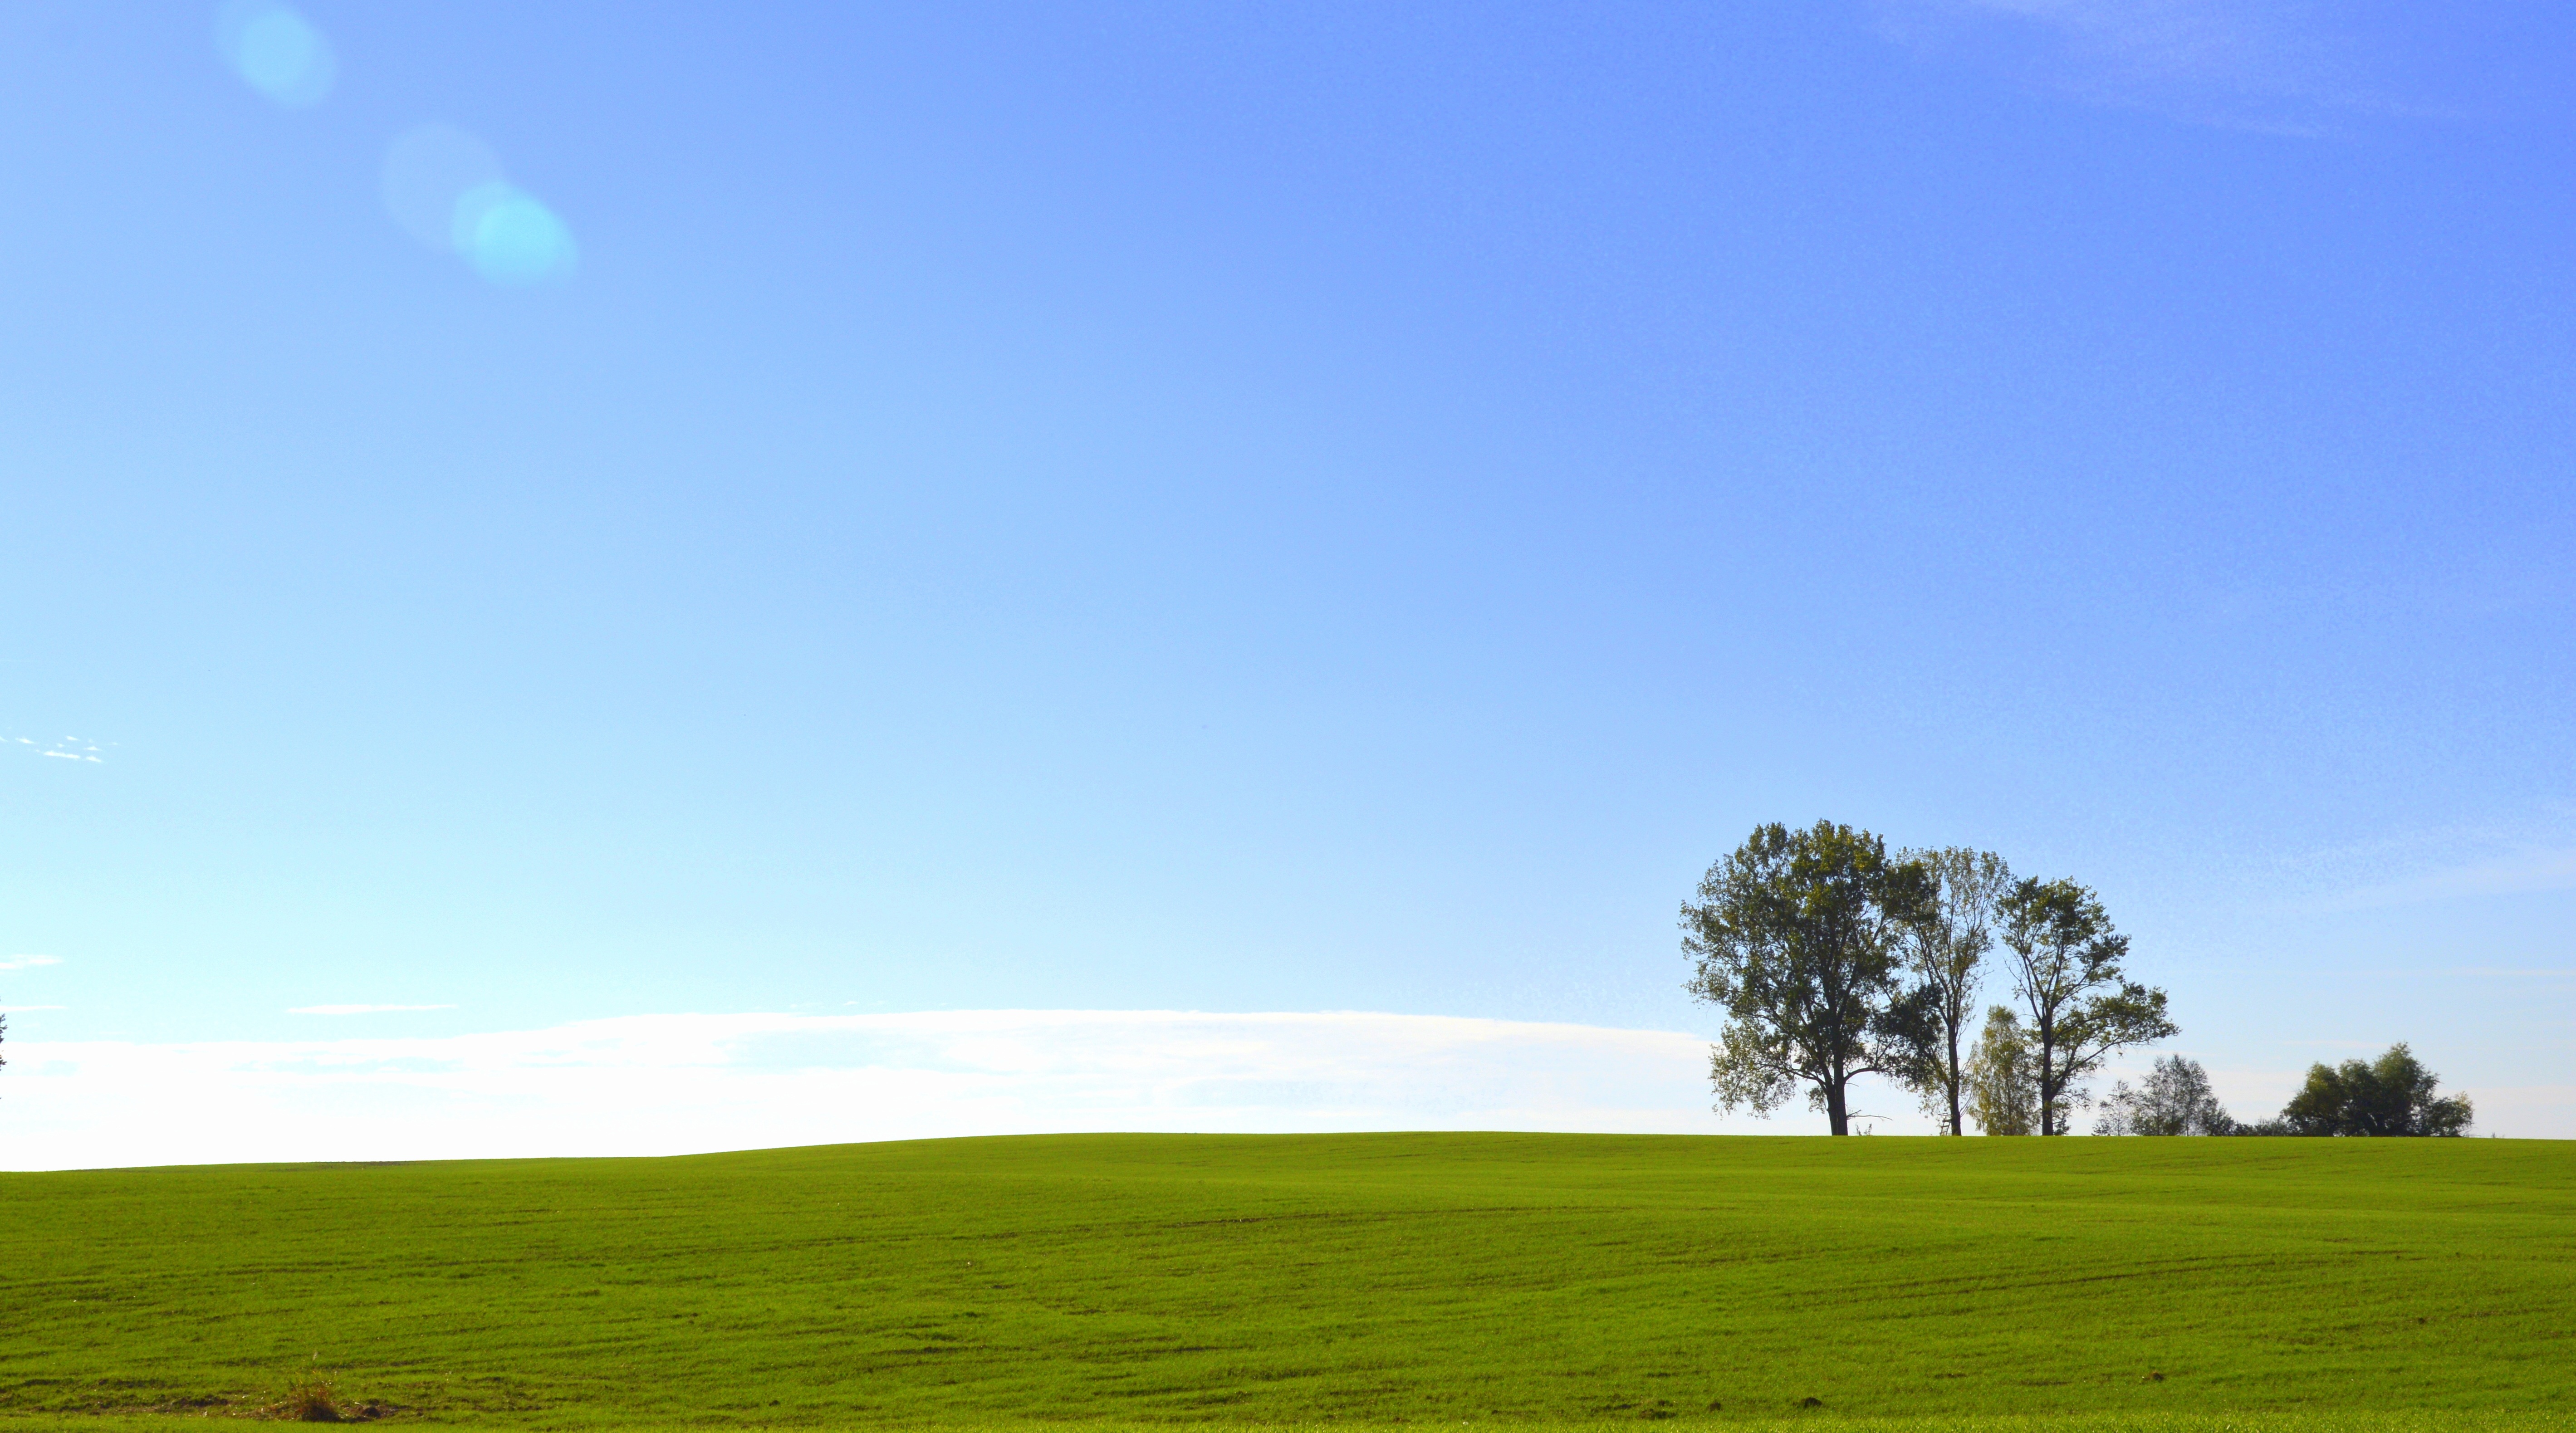
landscape, tree, nature, grass, horizon, sky, field, lawn, meadow, prairie, sunlight, hill, view, panorama, village, pasture, scenery, savanna, plain, golf course, grassland, plateau, beauty, habitat, mood, ecosystem, wandering, steppe, the silence, peace of mind, sunny day, warmia, natural environment, grass family, sport venue